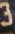
Number: 3